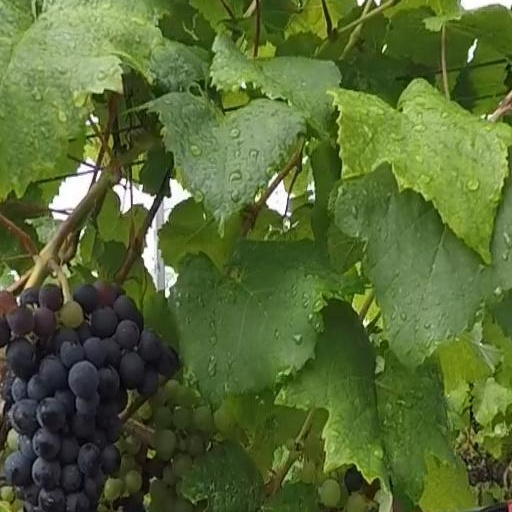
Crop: grape